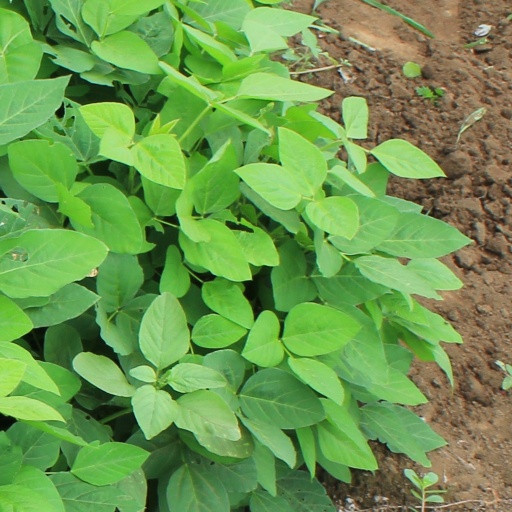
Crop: soybean